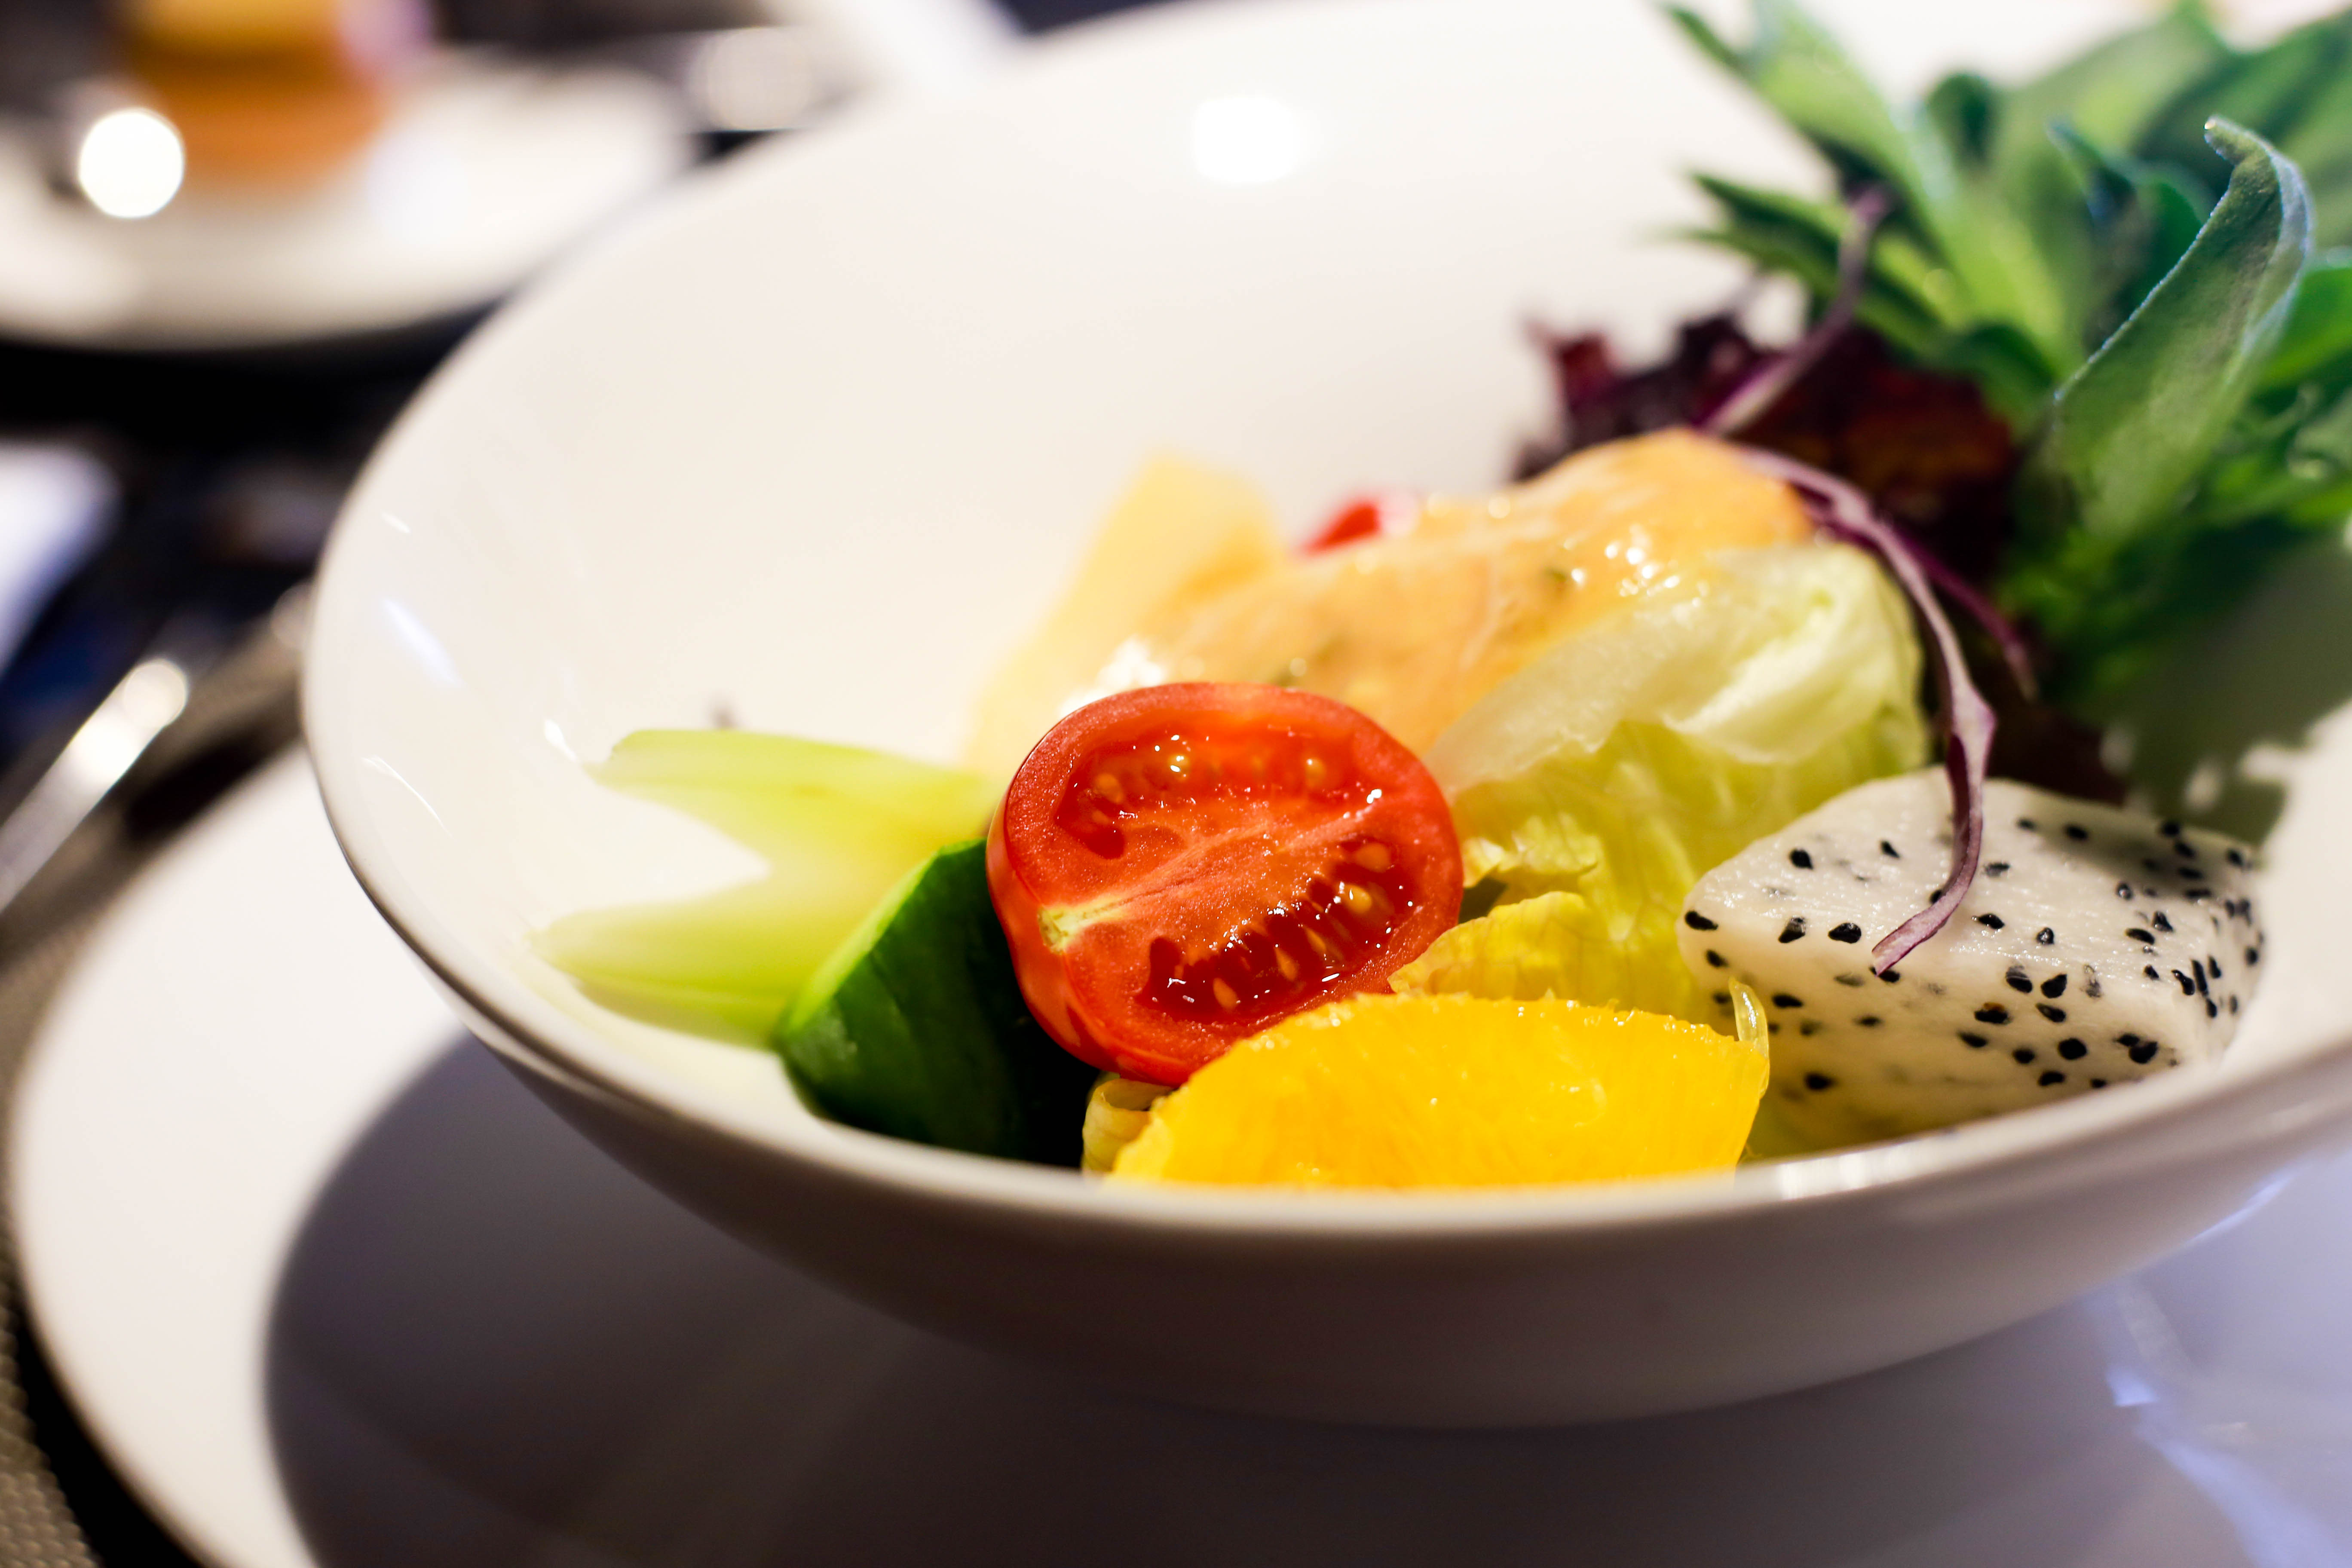
restaurant, dish, meal, food, salad, produce, fresh, breakfast, healthy, lunch, cuisine, lettuce, basil, tomato, asian food, dinner, fruits, supper, brunch, mozzarella, cucumbers, hors d oeuvre, royalty free images